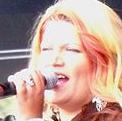
Age: 29